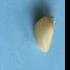
Maize quality: Good